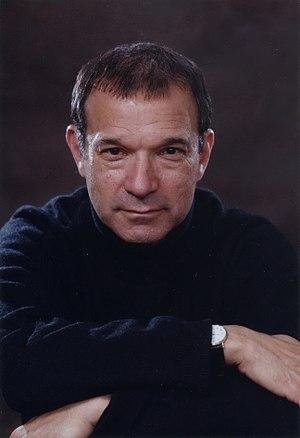
Stephen Jay Greenblatt, né le 7 novembre 1943 à Boston, est un universitaire américain, critique littéraire et théoricien de la littérature. Il est lauréat du prix Pulitzer de l'essai.